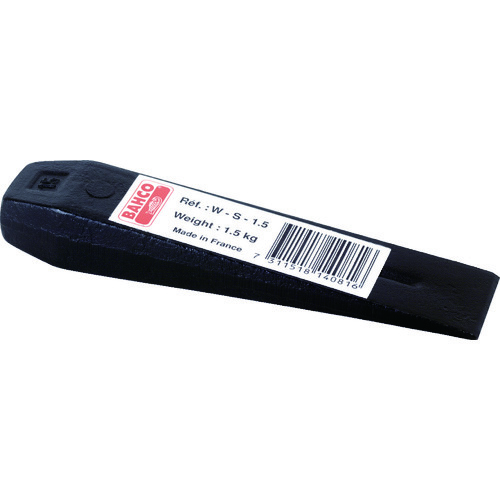
バーコ　スチールくさび　刃長７０．５×全長２５０ｍｍ　W-S-2.0　1 個
カタログ品番：W-S-2.0 特長：●伝統的なウェッジです。 用途：●薪割り用に。 仕様：●刃長(mm)：70.5●全長(mm)：250 材質／仕上：●スチール
Brand: スナップオン・ツールズ（株）
Category: Hardware > Tool Accessories > Wedge Tools > Splitting Wedges